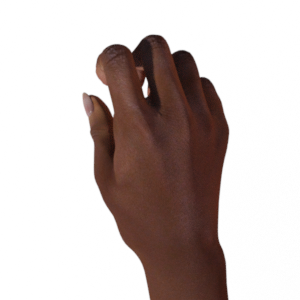
Label: rock